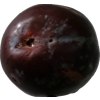
Label: plum